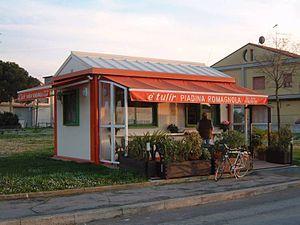
Je suis l'auteur de cette photo prise en avril 2007 à Macerone (commune de Cesena, Emilie-Romagne, Italie). Italiano: Io sono l'autore di questa foto scattata in aprile del 2007 a Macerone (comune di Cesena, Emilia-Romagna, Italia).
La cuisine romagnole est exclusivement d'inspiration paysanne, à base de produits frais et régionaux. La cuisine romagnole à base de poisson ne se trouve qu'au bord de l'Adriatique et s'étend très peu à l'intérieur du territoire.